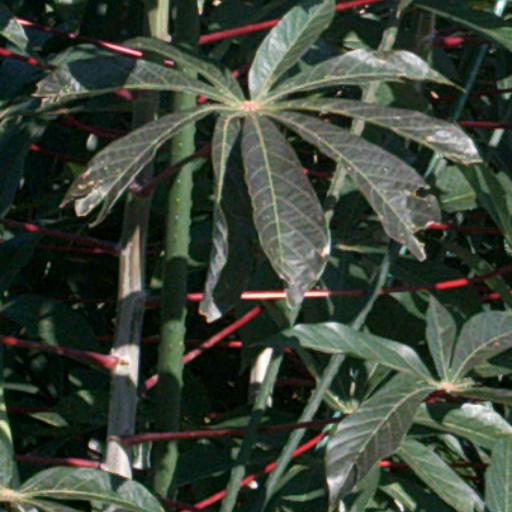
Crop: cassava